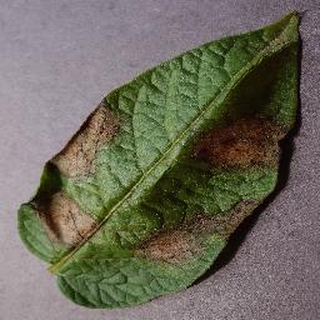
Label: potato_late_blight